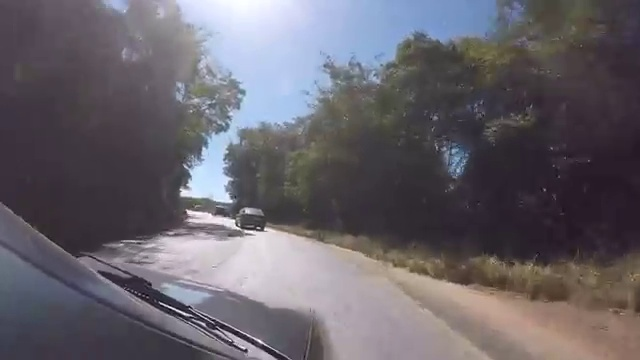
Fire: no
Smoke: no